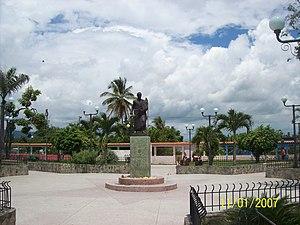
José Antonio Páez est l'une des 14 municipalités de l'État d'Yaracuy au Venezuela. Son chef-lieu est Sabana de Parra. En 2011, la population s'élève à 19 673 habitants.
Sabana de Parra est le chef-lieu de la municipalité de José Antonio Páez dans l'État d'Yaracuy au Venezuela.